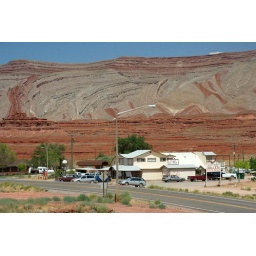
sand sculpture near mexican hat 02